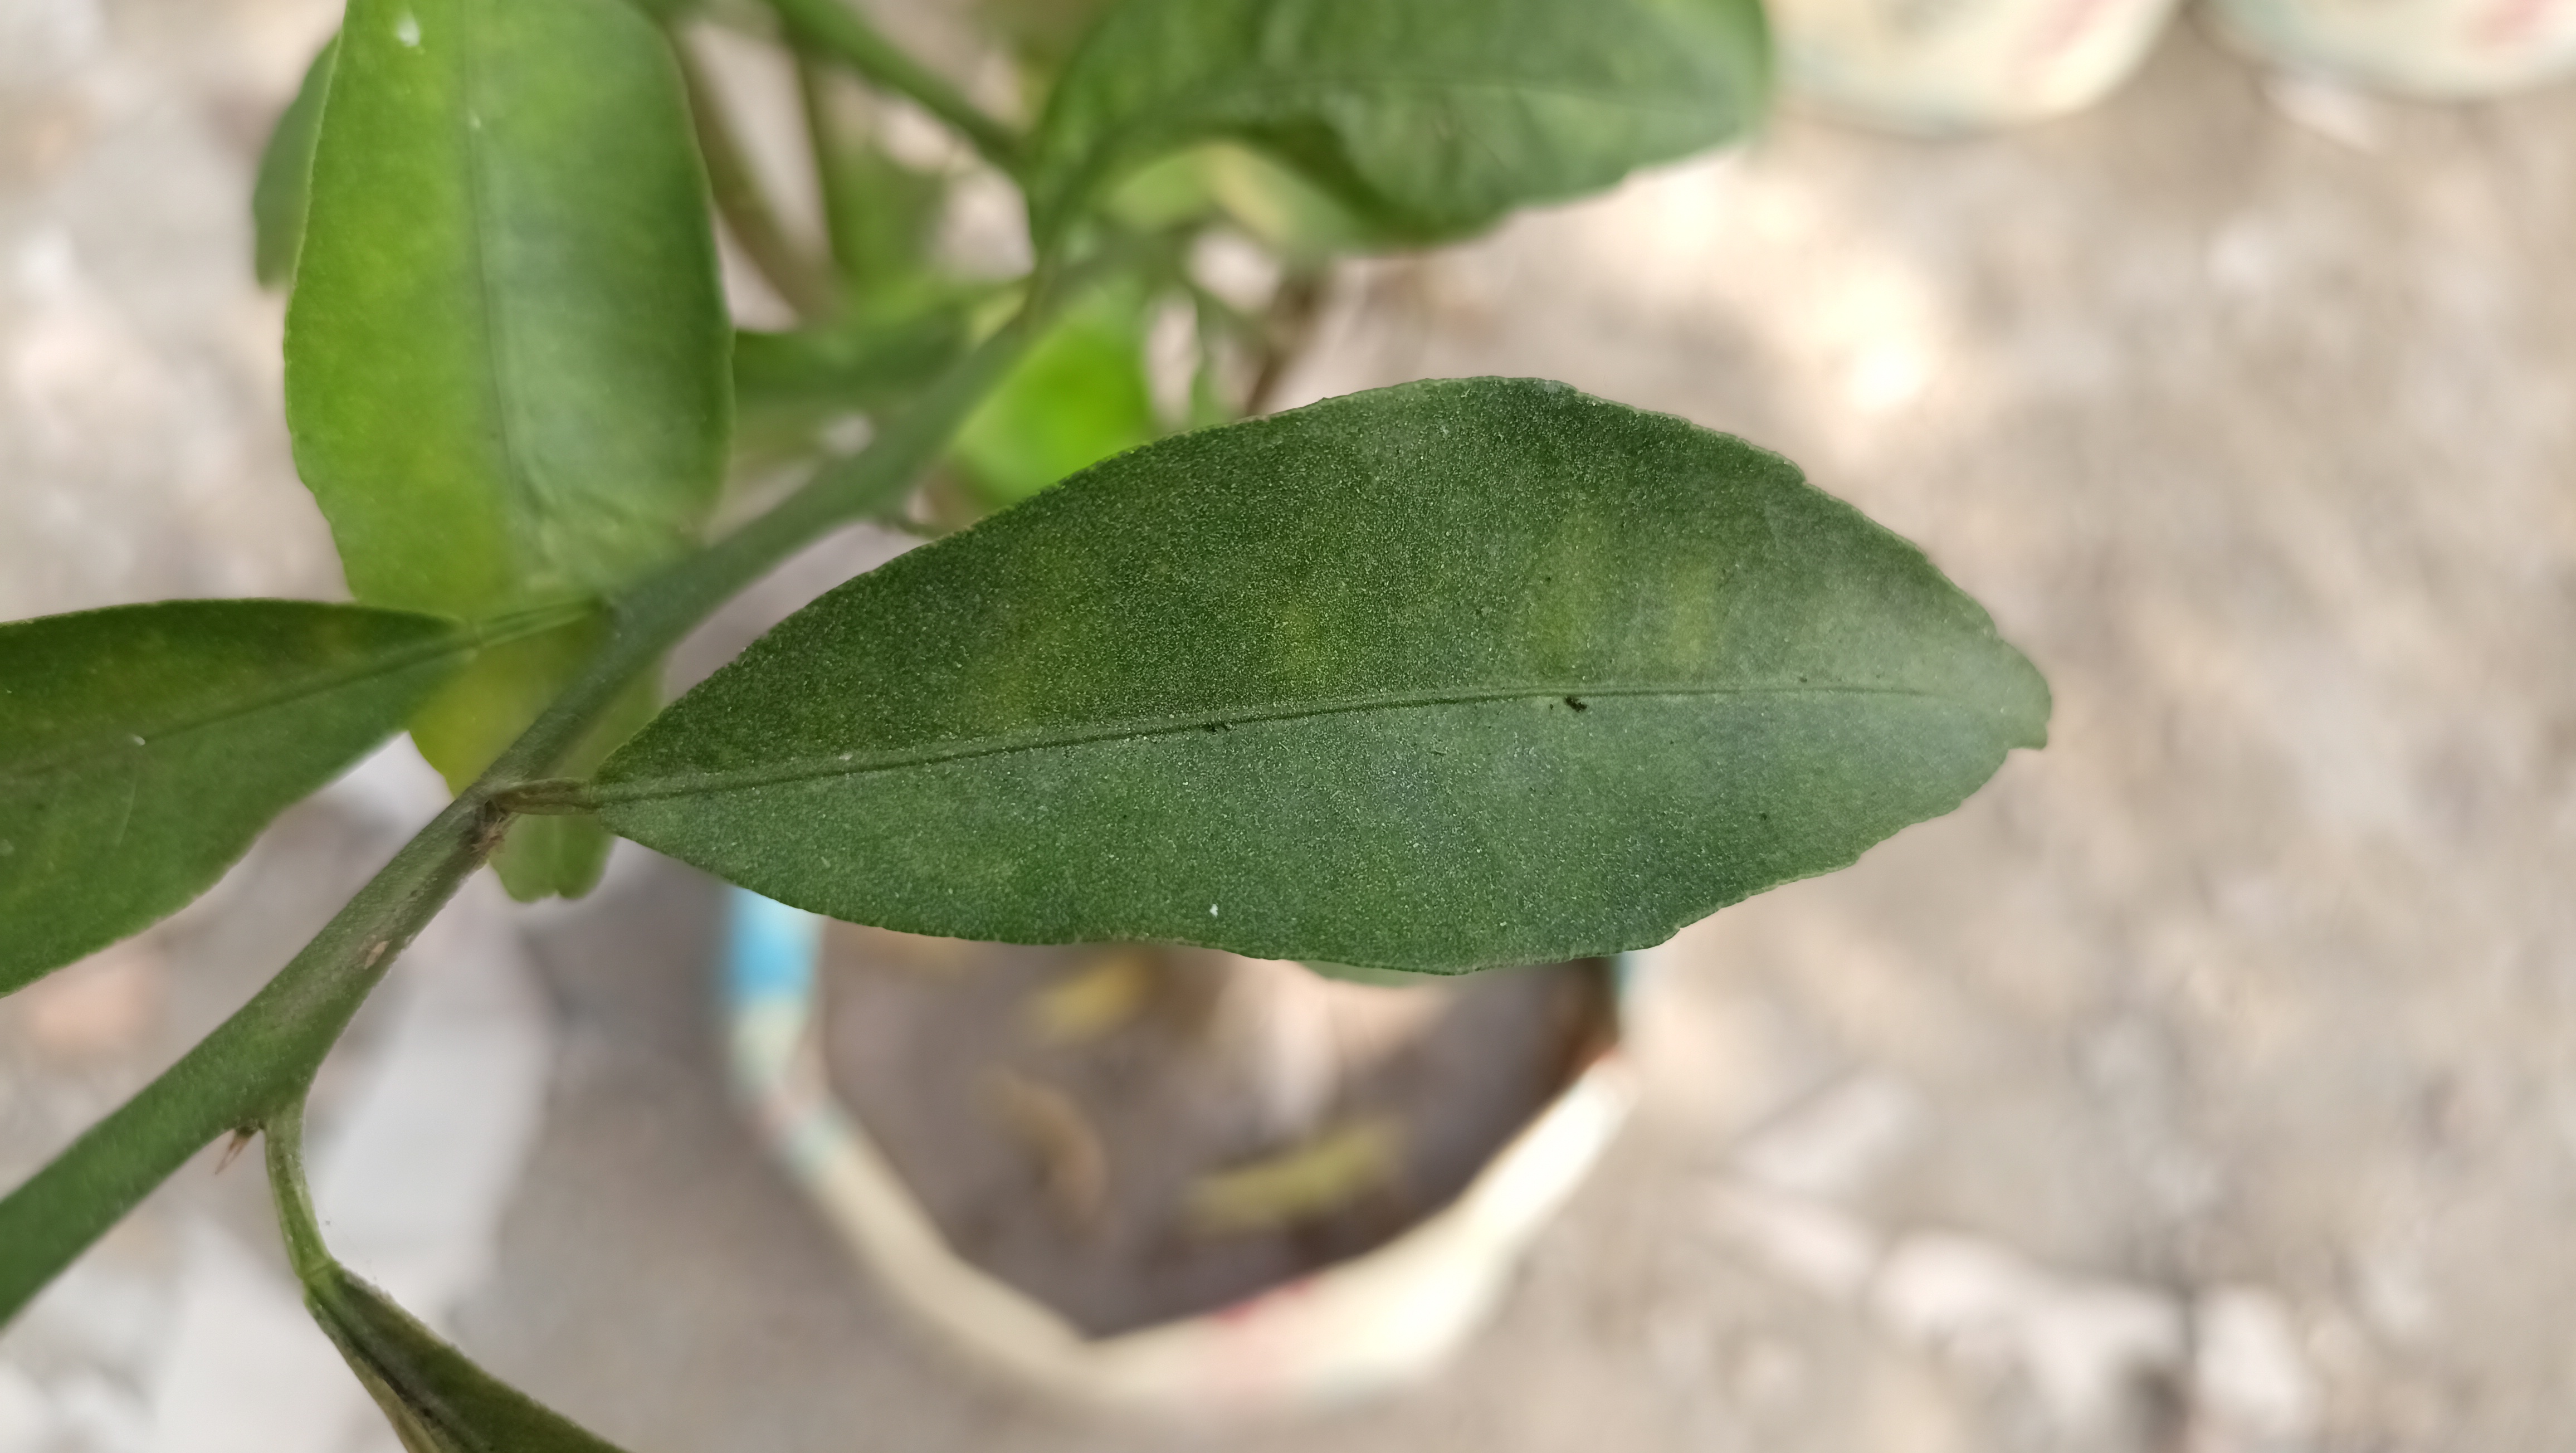
Mandarin leaf variety: Mandaring